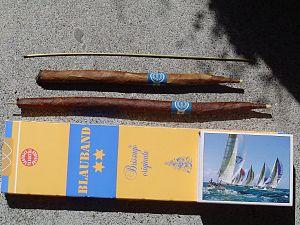
Brissago est une commune suisse du canton du Tessin.
Burger Fils, appelée en allemand Burger Söhne AG, est une entreprise suisse fabricant des cigares.